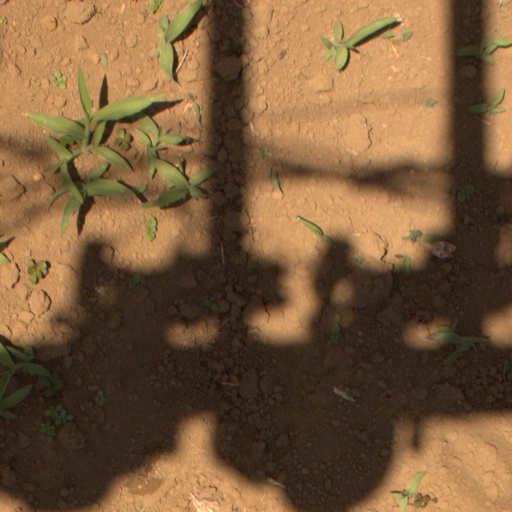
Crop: Jerusalem artichoke